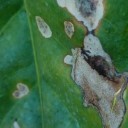
Label: Miner